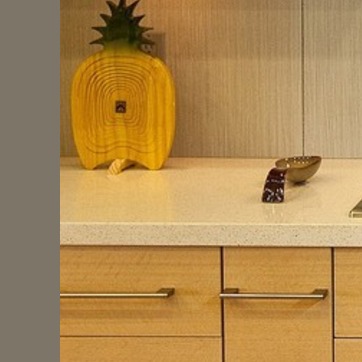
Material: polishedstone